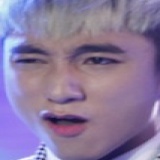
ca sĩ Sơn Tùng